Anna of Austria, Queen of Spain

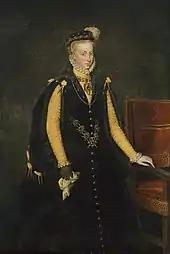
1570 portrait by Anthonis Mor

Upon her arrival in Spain, Anna was provided with a new household formed under the direction of the experienced and influential lady-in-waiting Margarita de Cardona, who had previously been the lady-in-waiting of her mother and who would have been known to her since her childhood in Austria. Queen Anna was described as vivid and cheerful, and managed to ease up some of the stiff atmosphere at the Spanish court. Anna busied herself mostly with needlework.